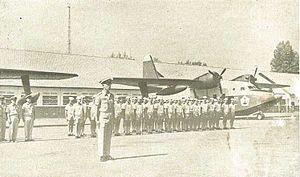
Le Pusat Penerbangan TNI Angkatan Laut ou Puspenerbal est la composante aérienne de la marine indonésienne. Son siège est situé sur la base aéronavale de Surabaya. Toutefois, les escadrons sont répartis dans l'ensemble du pays.
Le Grumman HU-16 Albatross est un hydravion équipé de deux moteurs en étoile, qui fut utilisé par les armées des États-Unis d'Amérique. Ses fonctions principales étaient la recherche et les secours en mer.